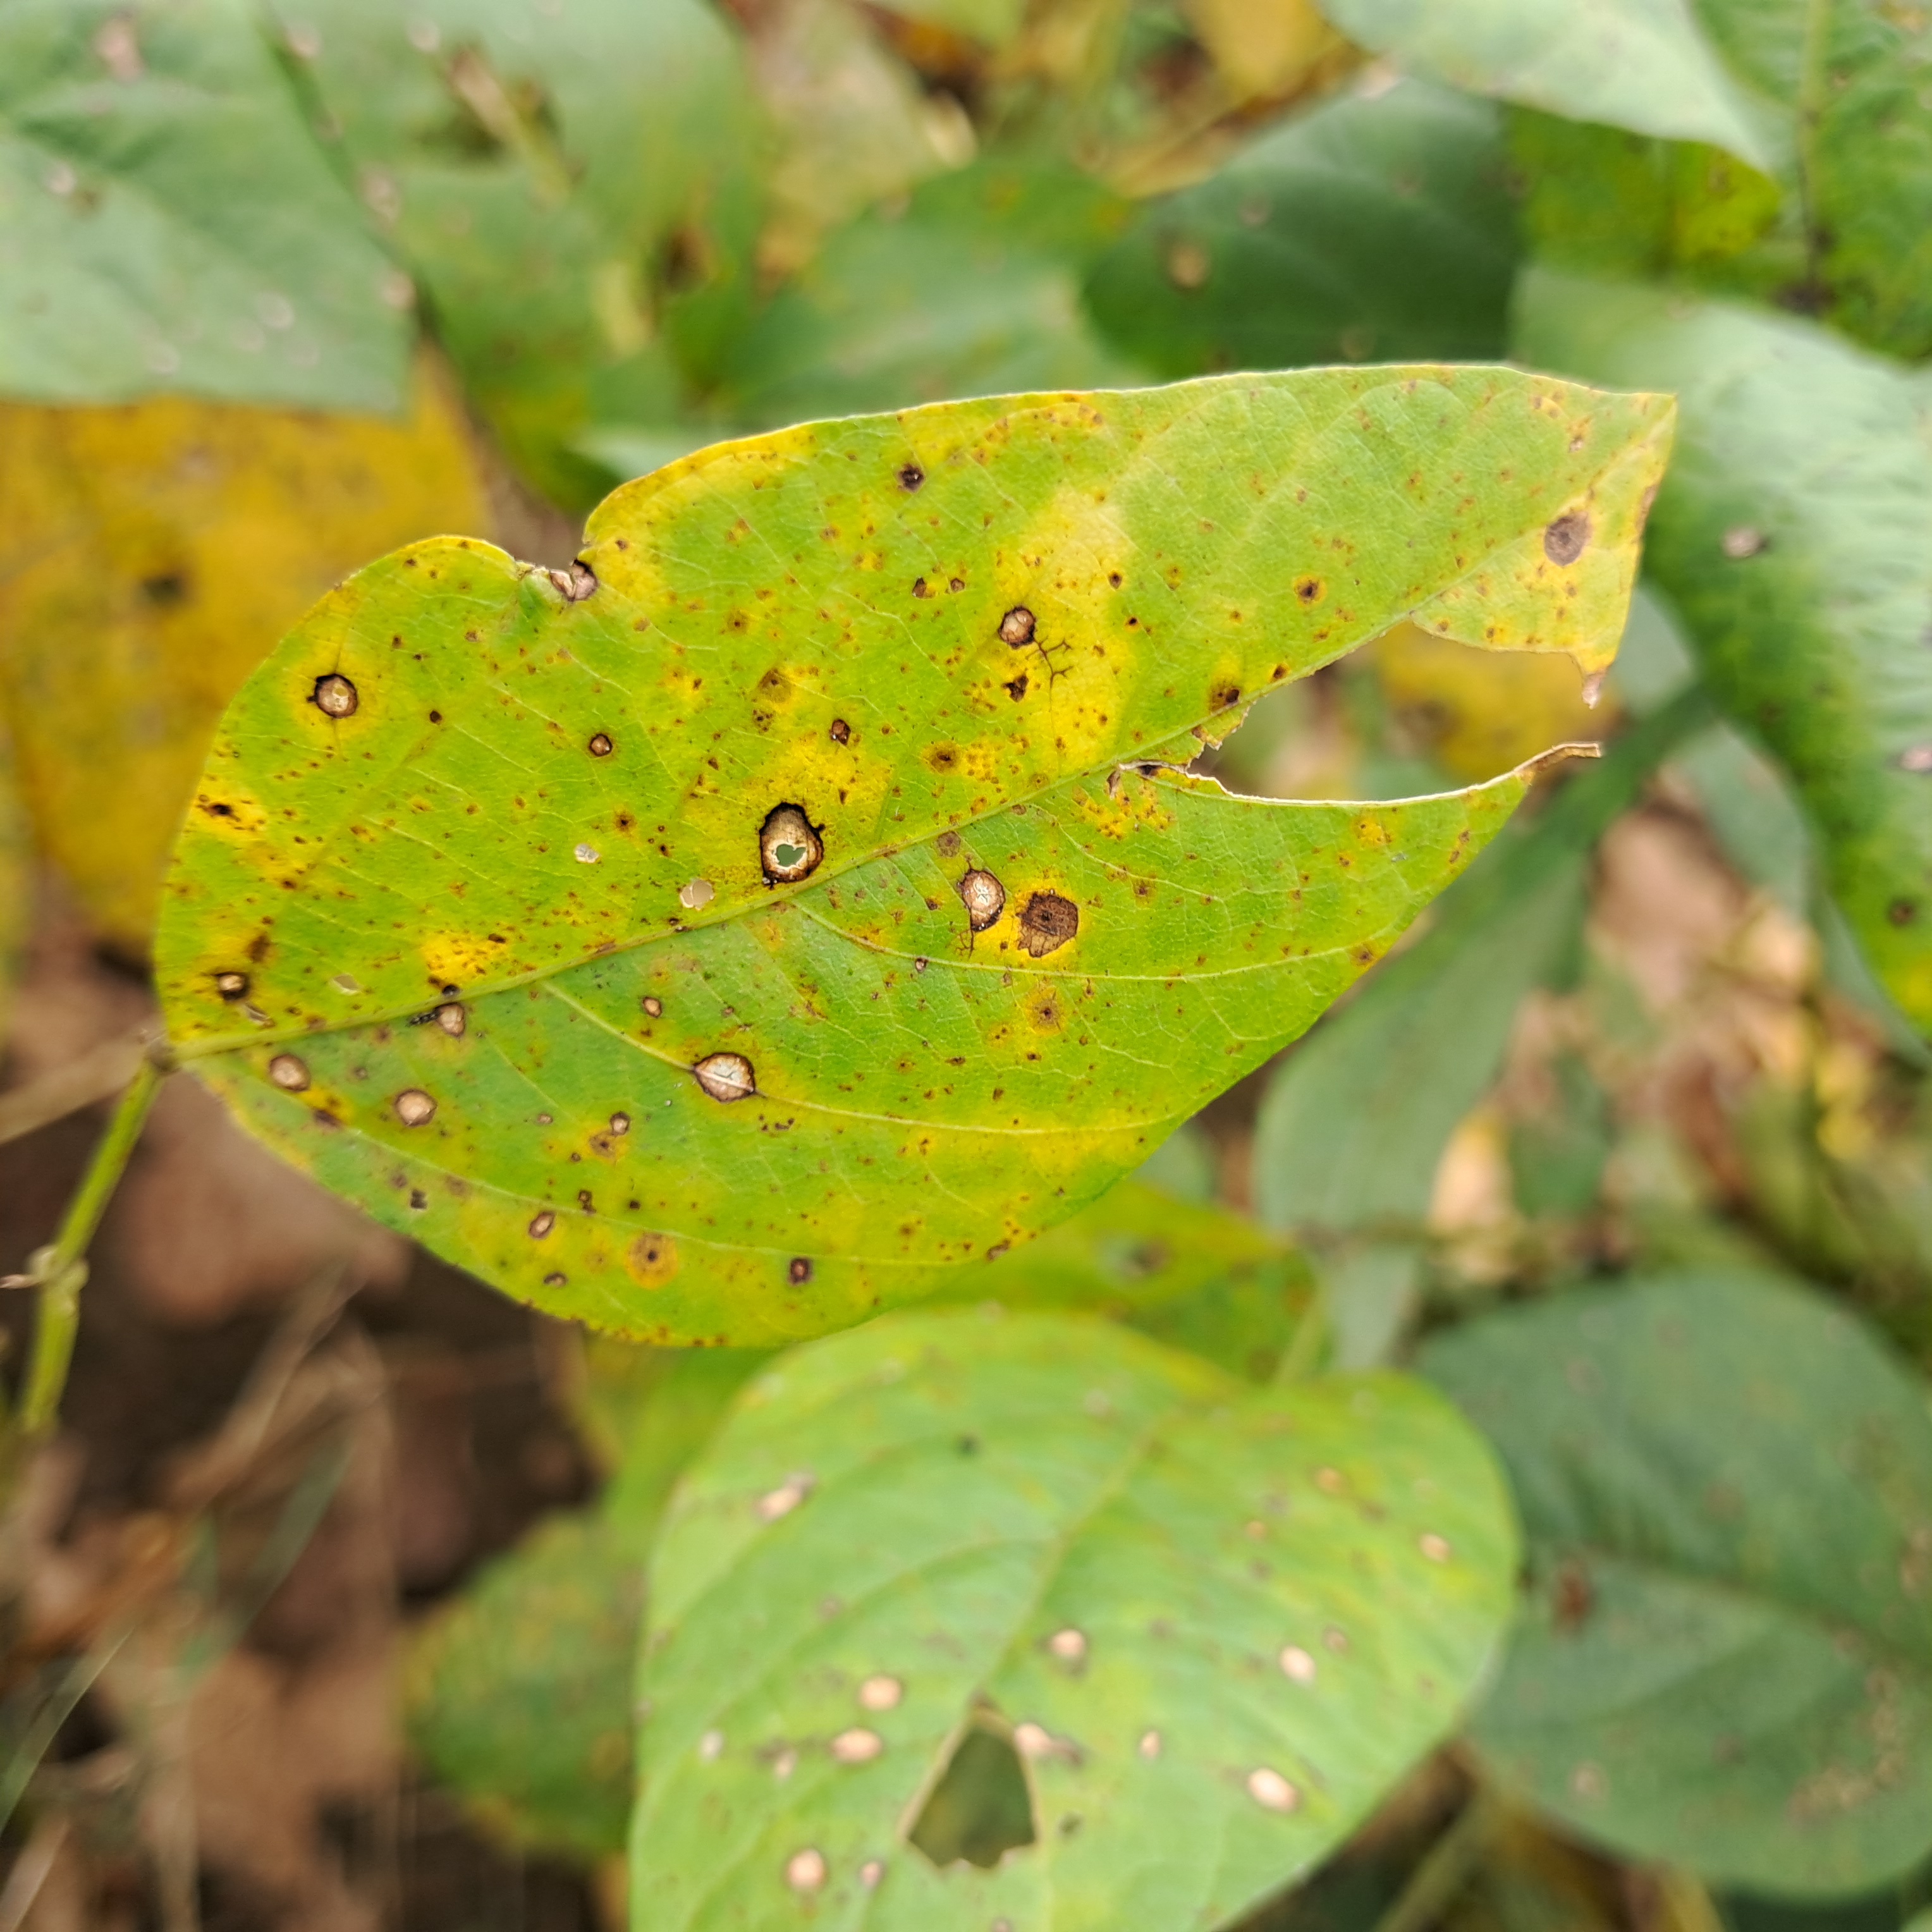
Label: Frog_Leaf_Eye